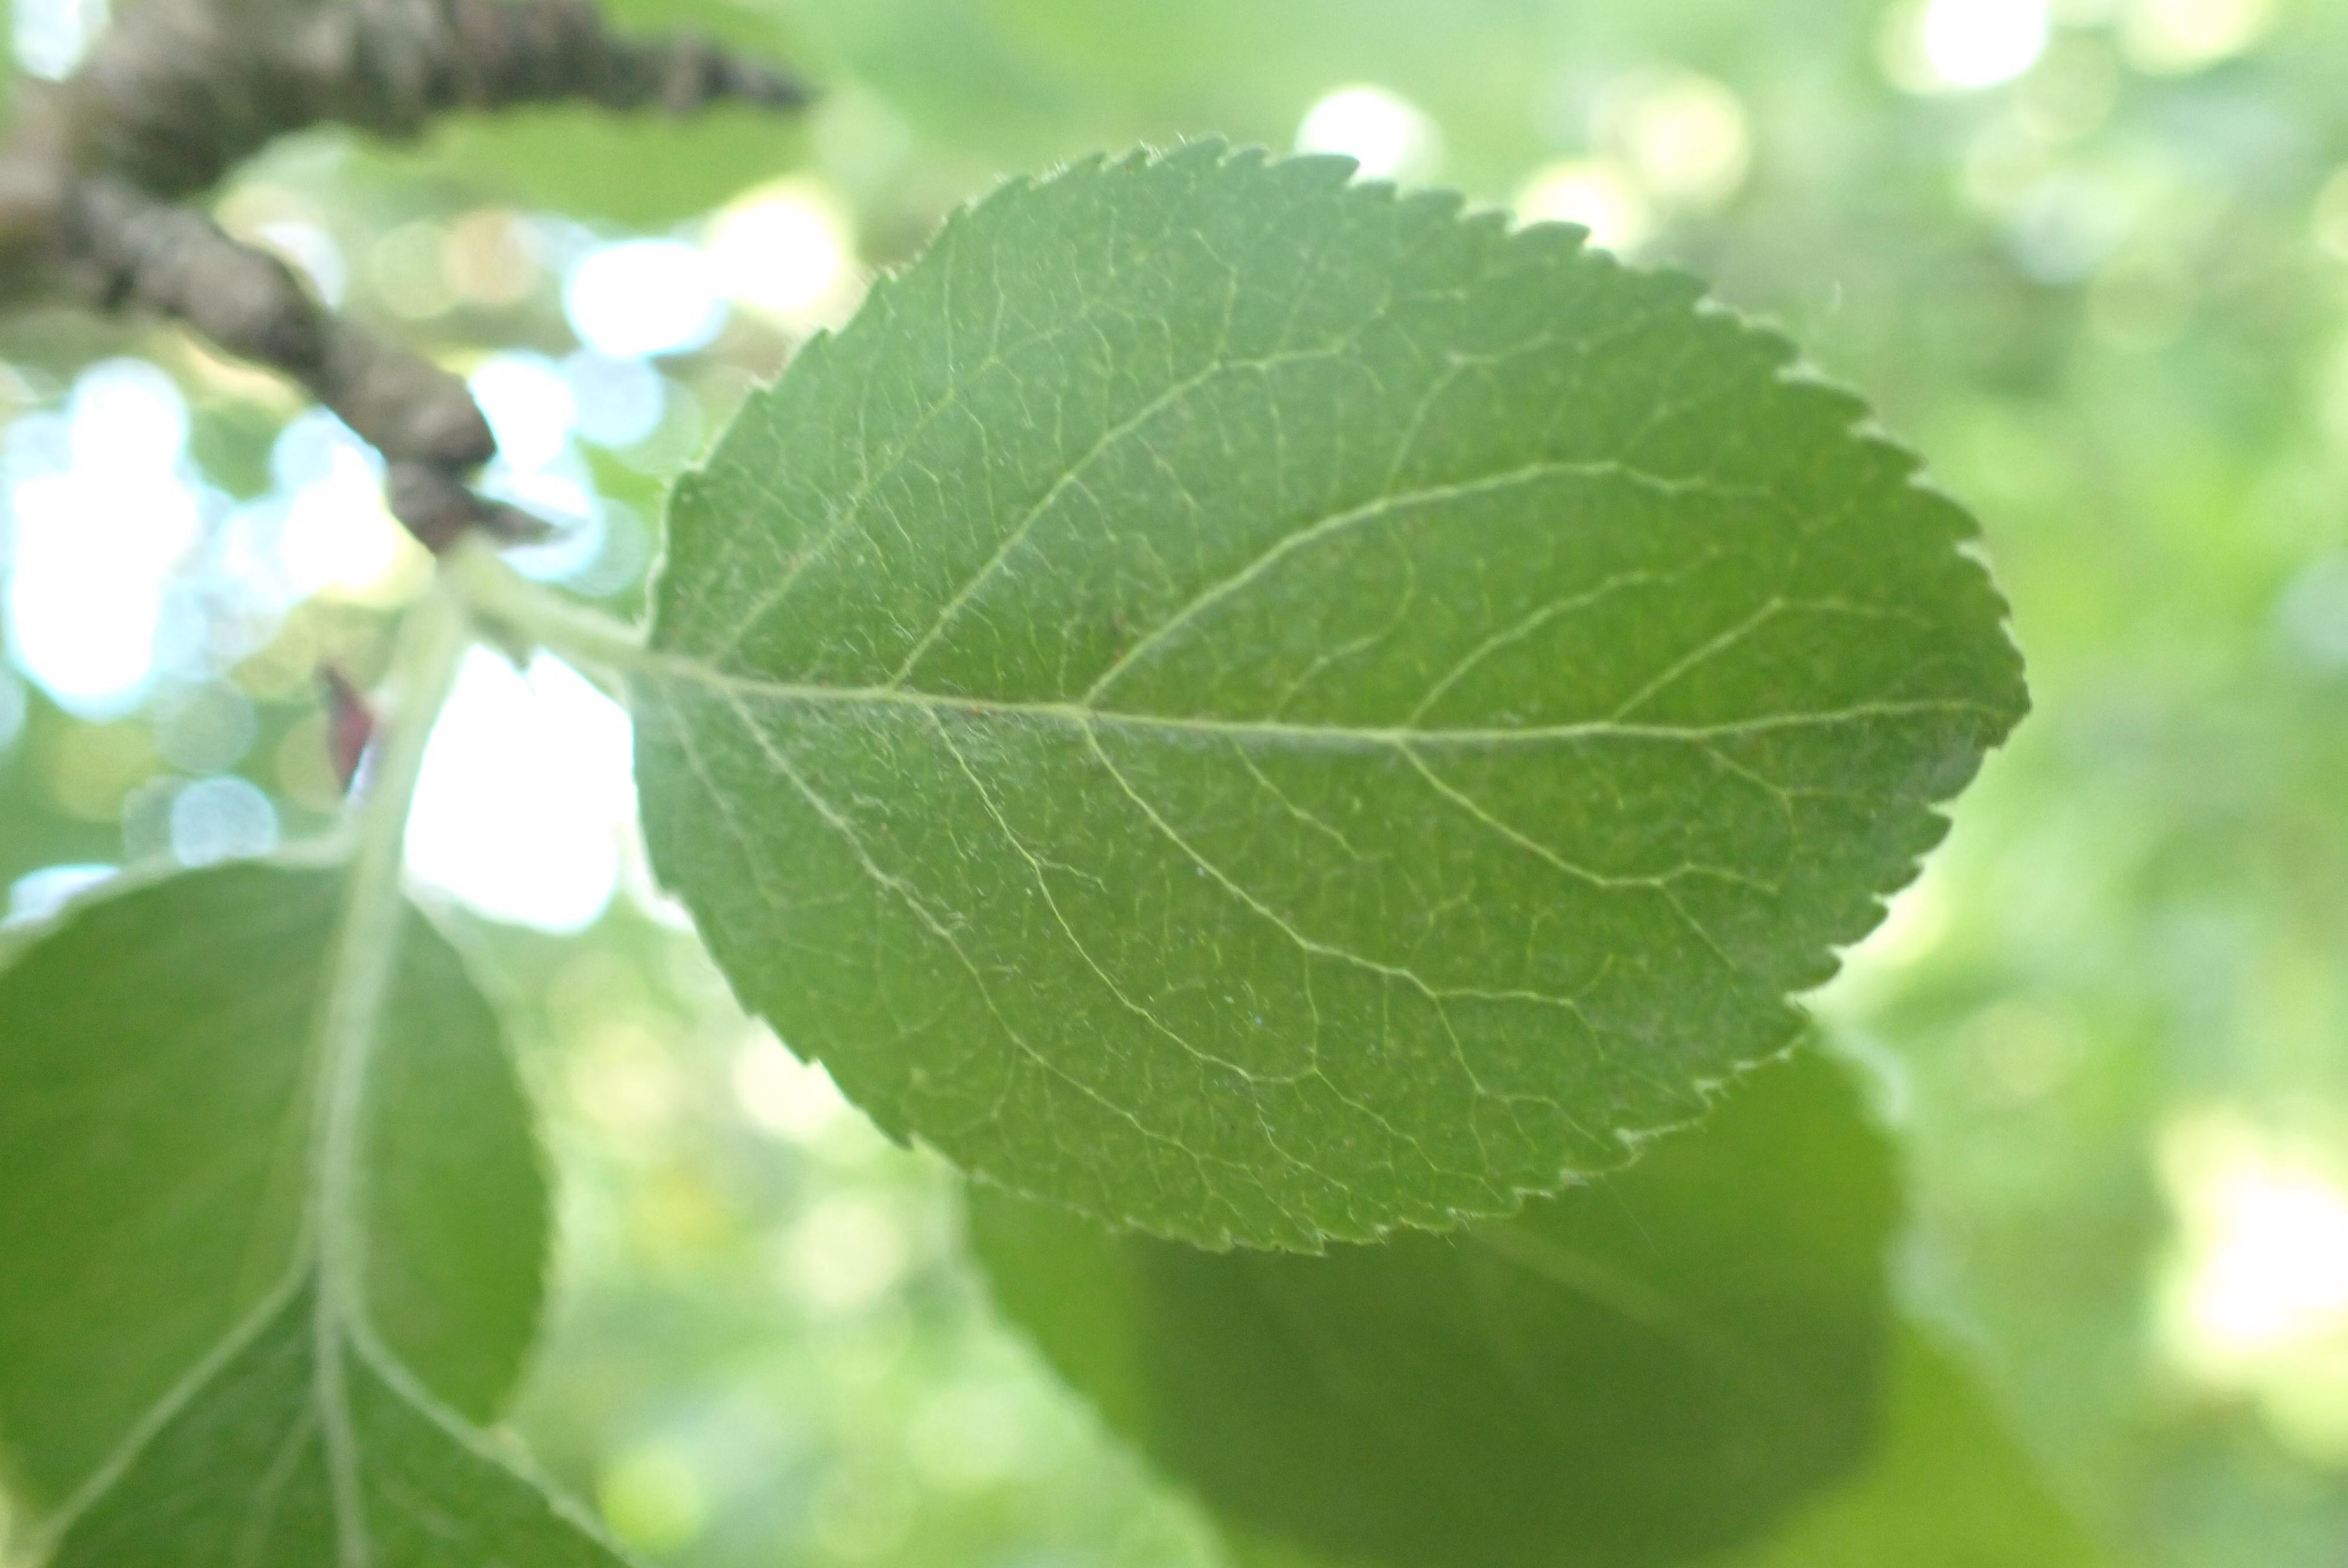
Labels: healthy